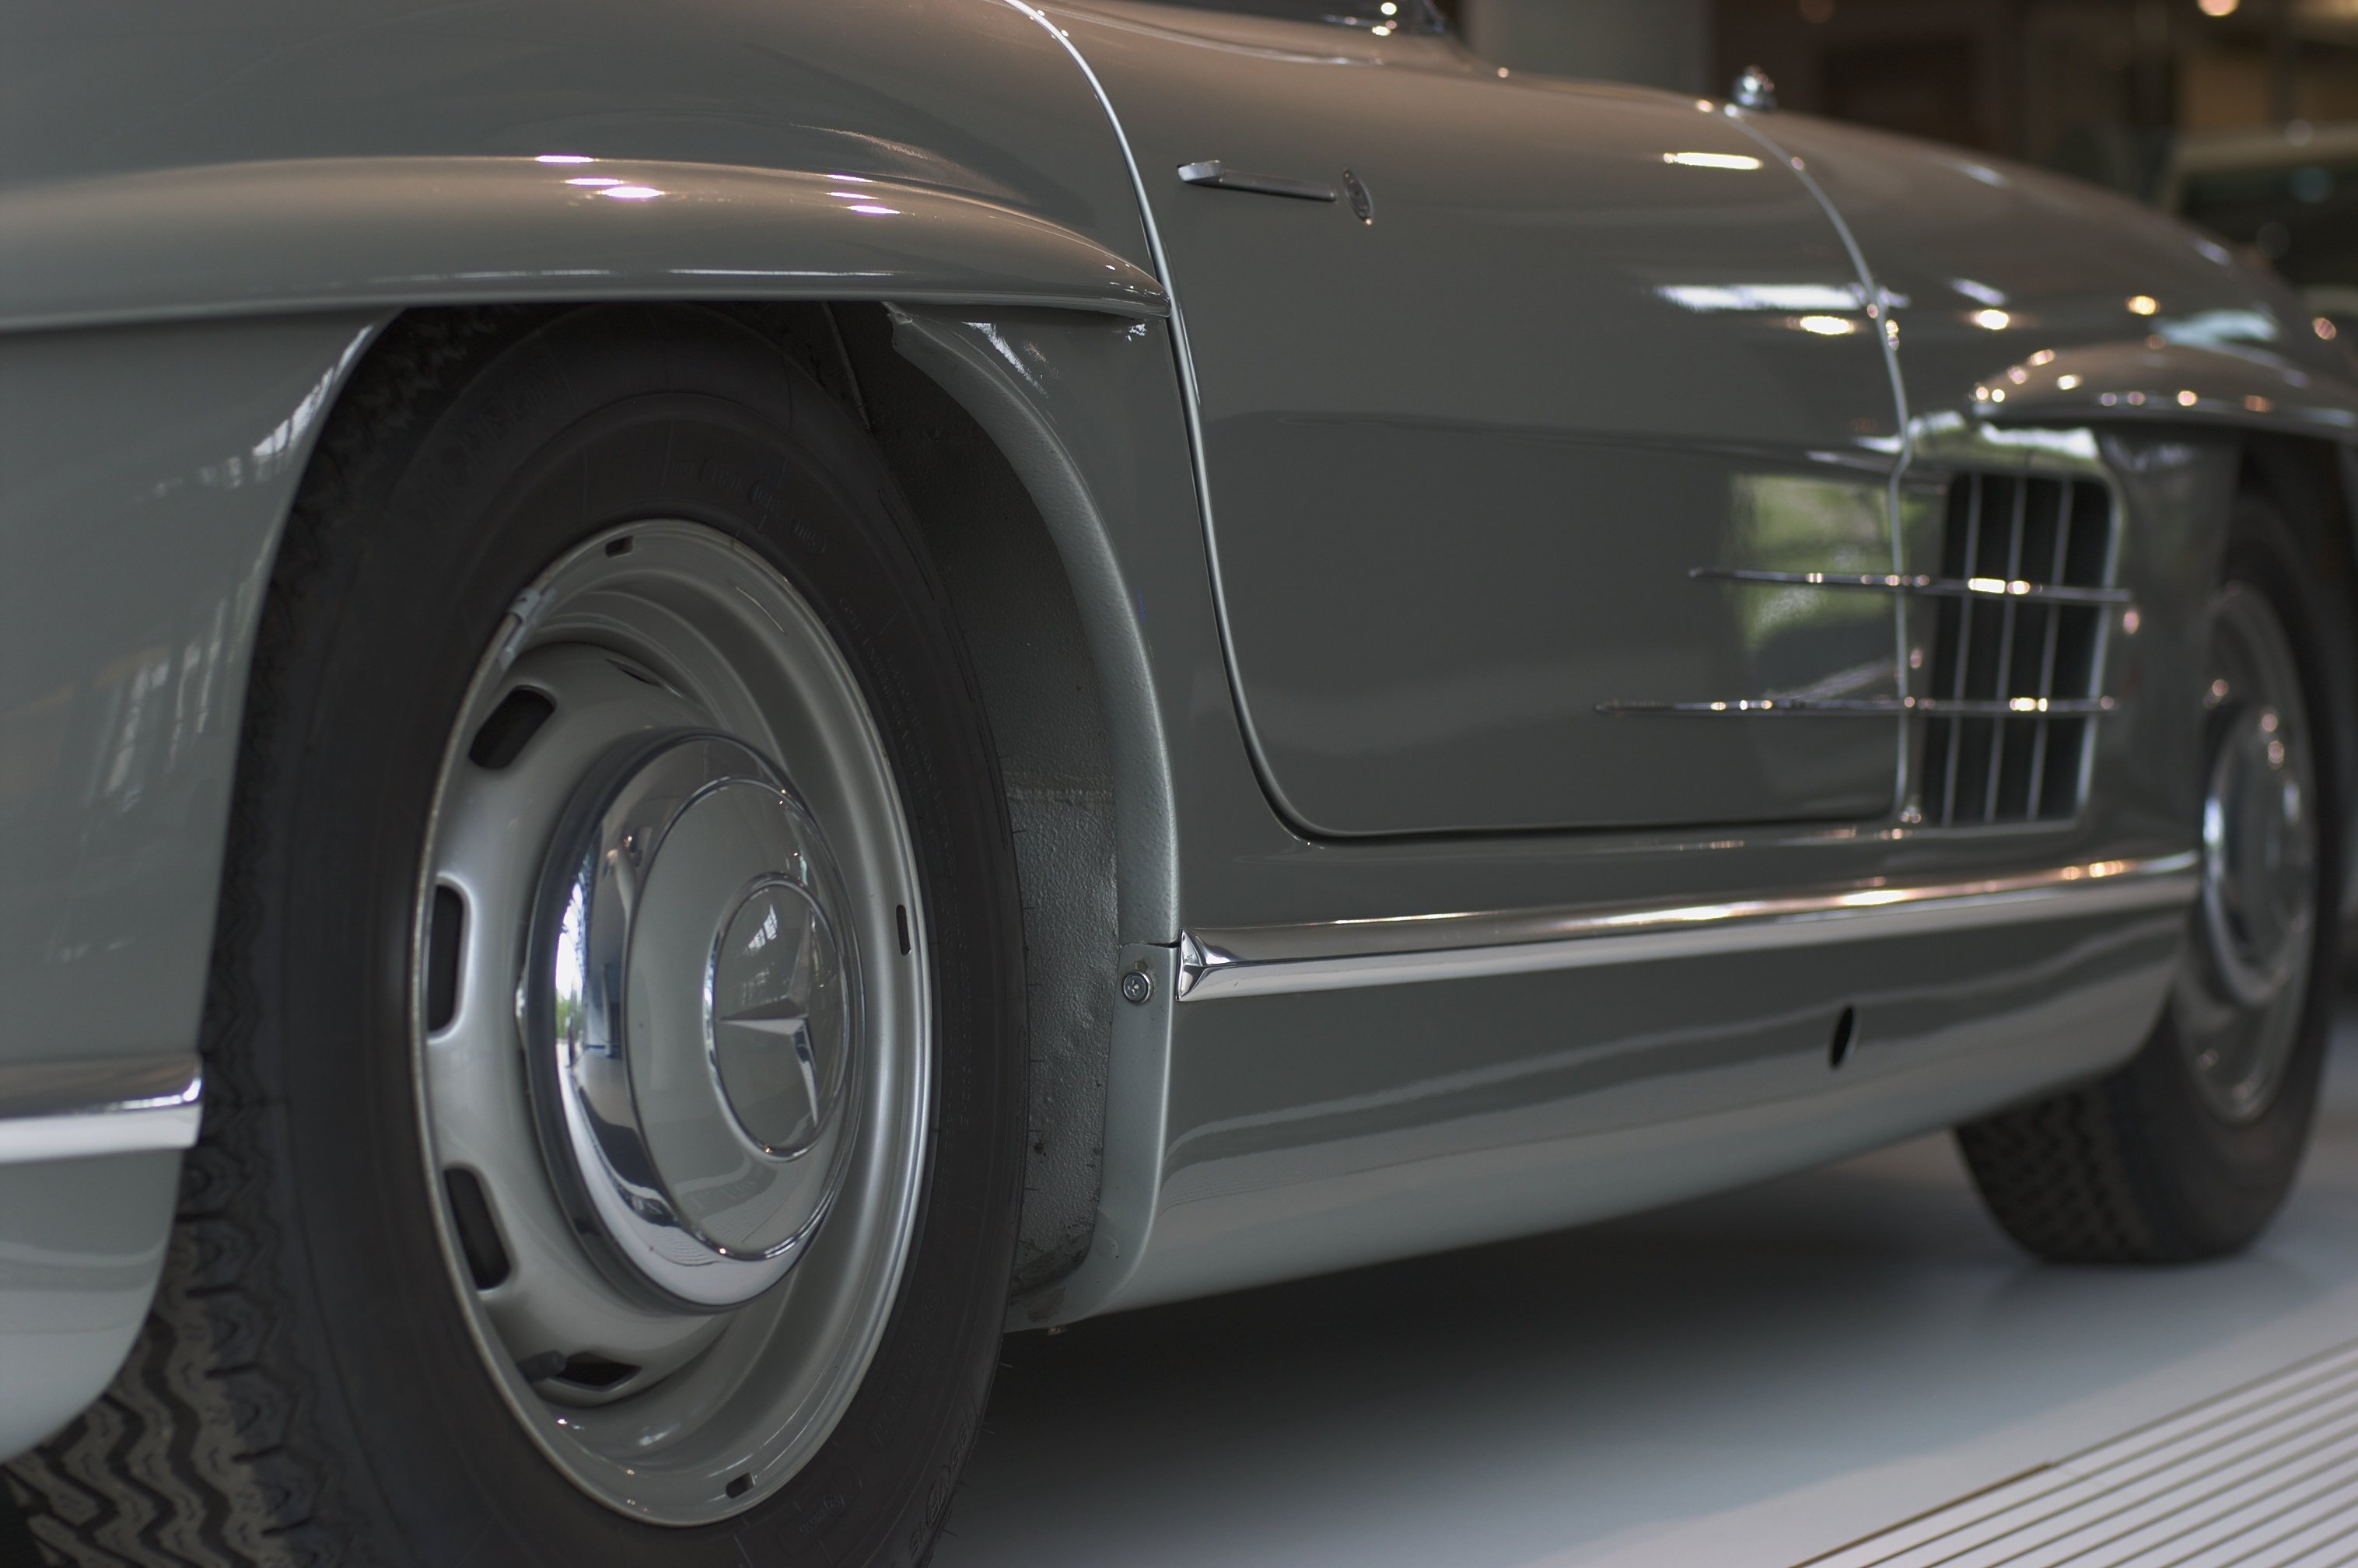
car, wheel, vehicle, sports car, supercar, 2012, sedan, germany, deutschland, berlin, pentax, mercedes benz, lenstagged, steffenzahn, k100d, justpentax, iamflickr, cosina, voigtlander, 58mm, nokton, 58mmf14, 58mm14, nokton58mmf14slii, 58mmf14nokton, cosinavoigtl nder, voigtl ndernokton58mmf14, city car, auto show, concept car, land vehicle, automobile make, automotive exterior, automotive design, luxury vehicle, executive car